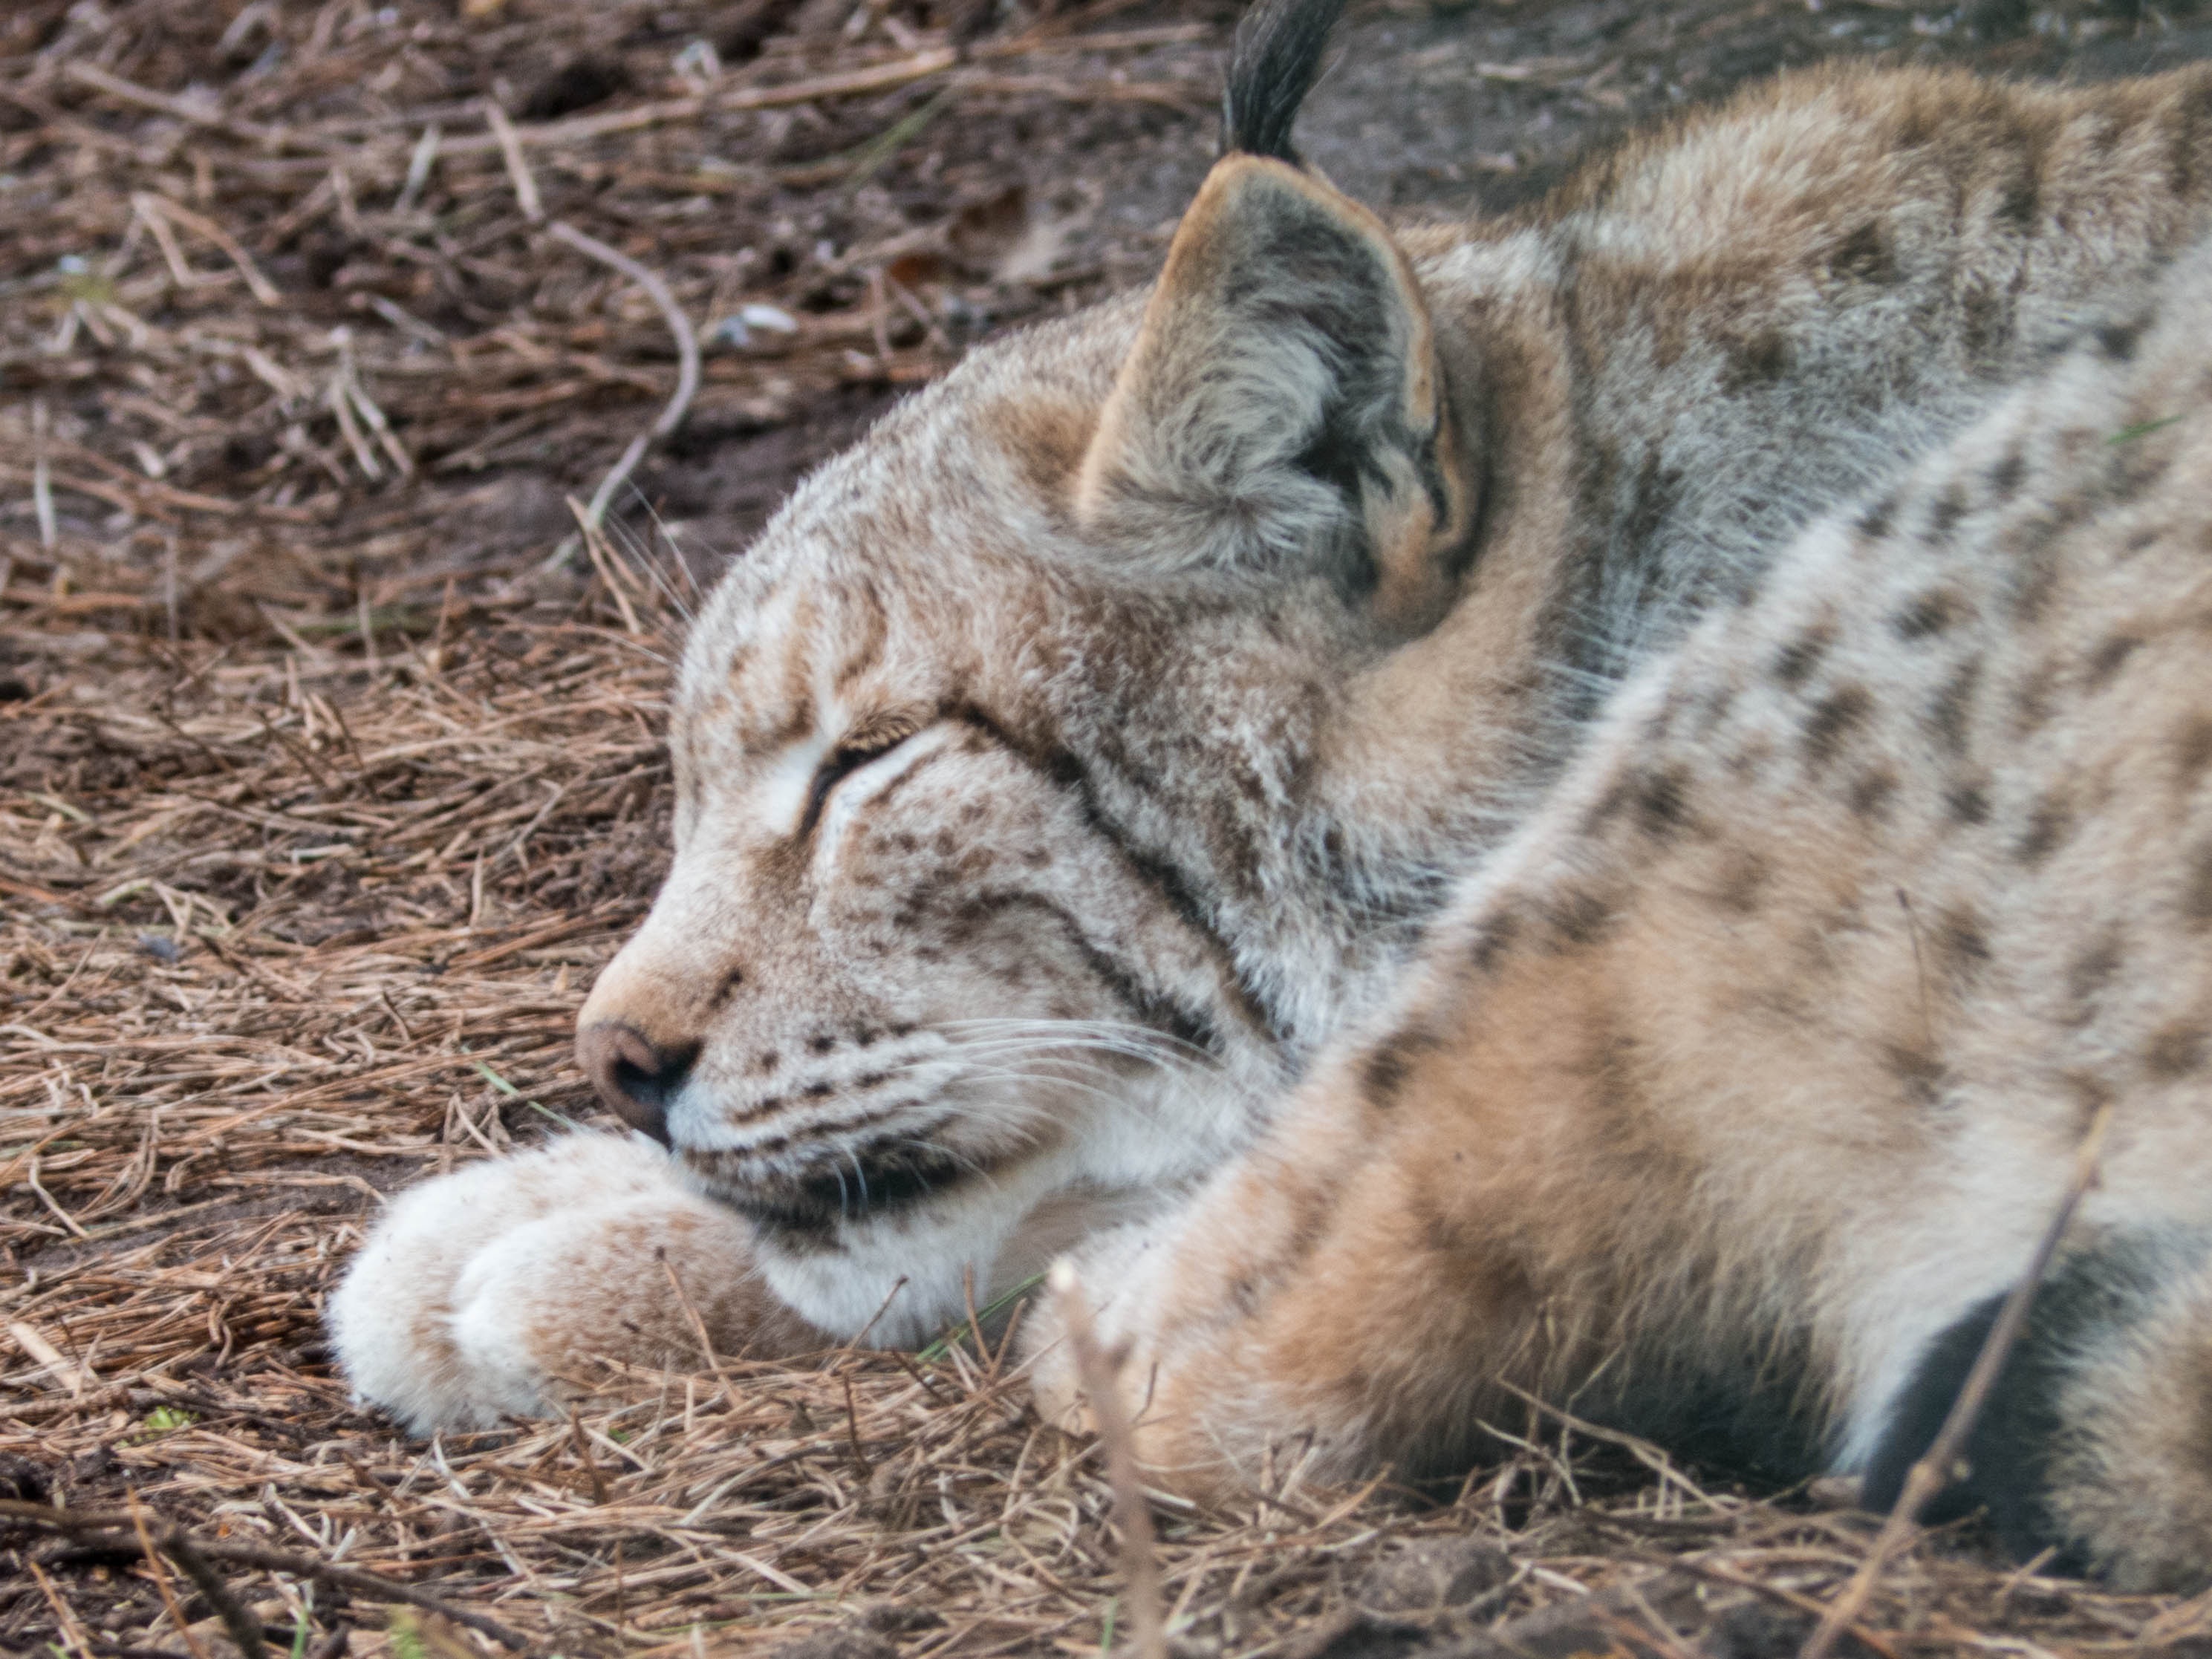
animal, wildlife, cat, mammal, fauna, whiskers, sleep, vertebrate, tired, lynx, animal world, bobcat, concerns, wild cat, small to medium sized cats, cat like mammal